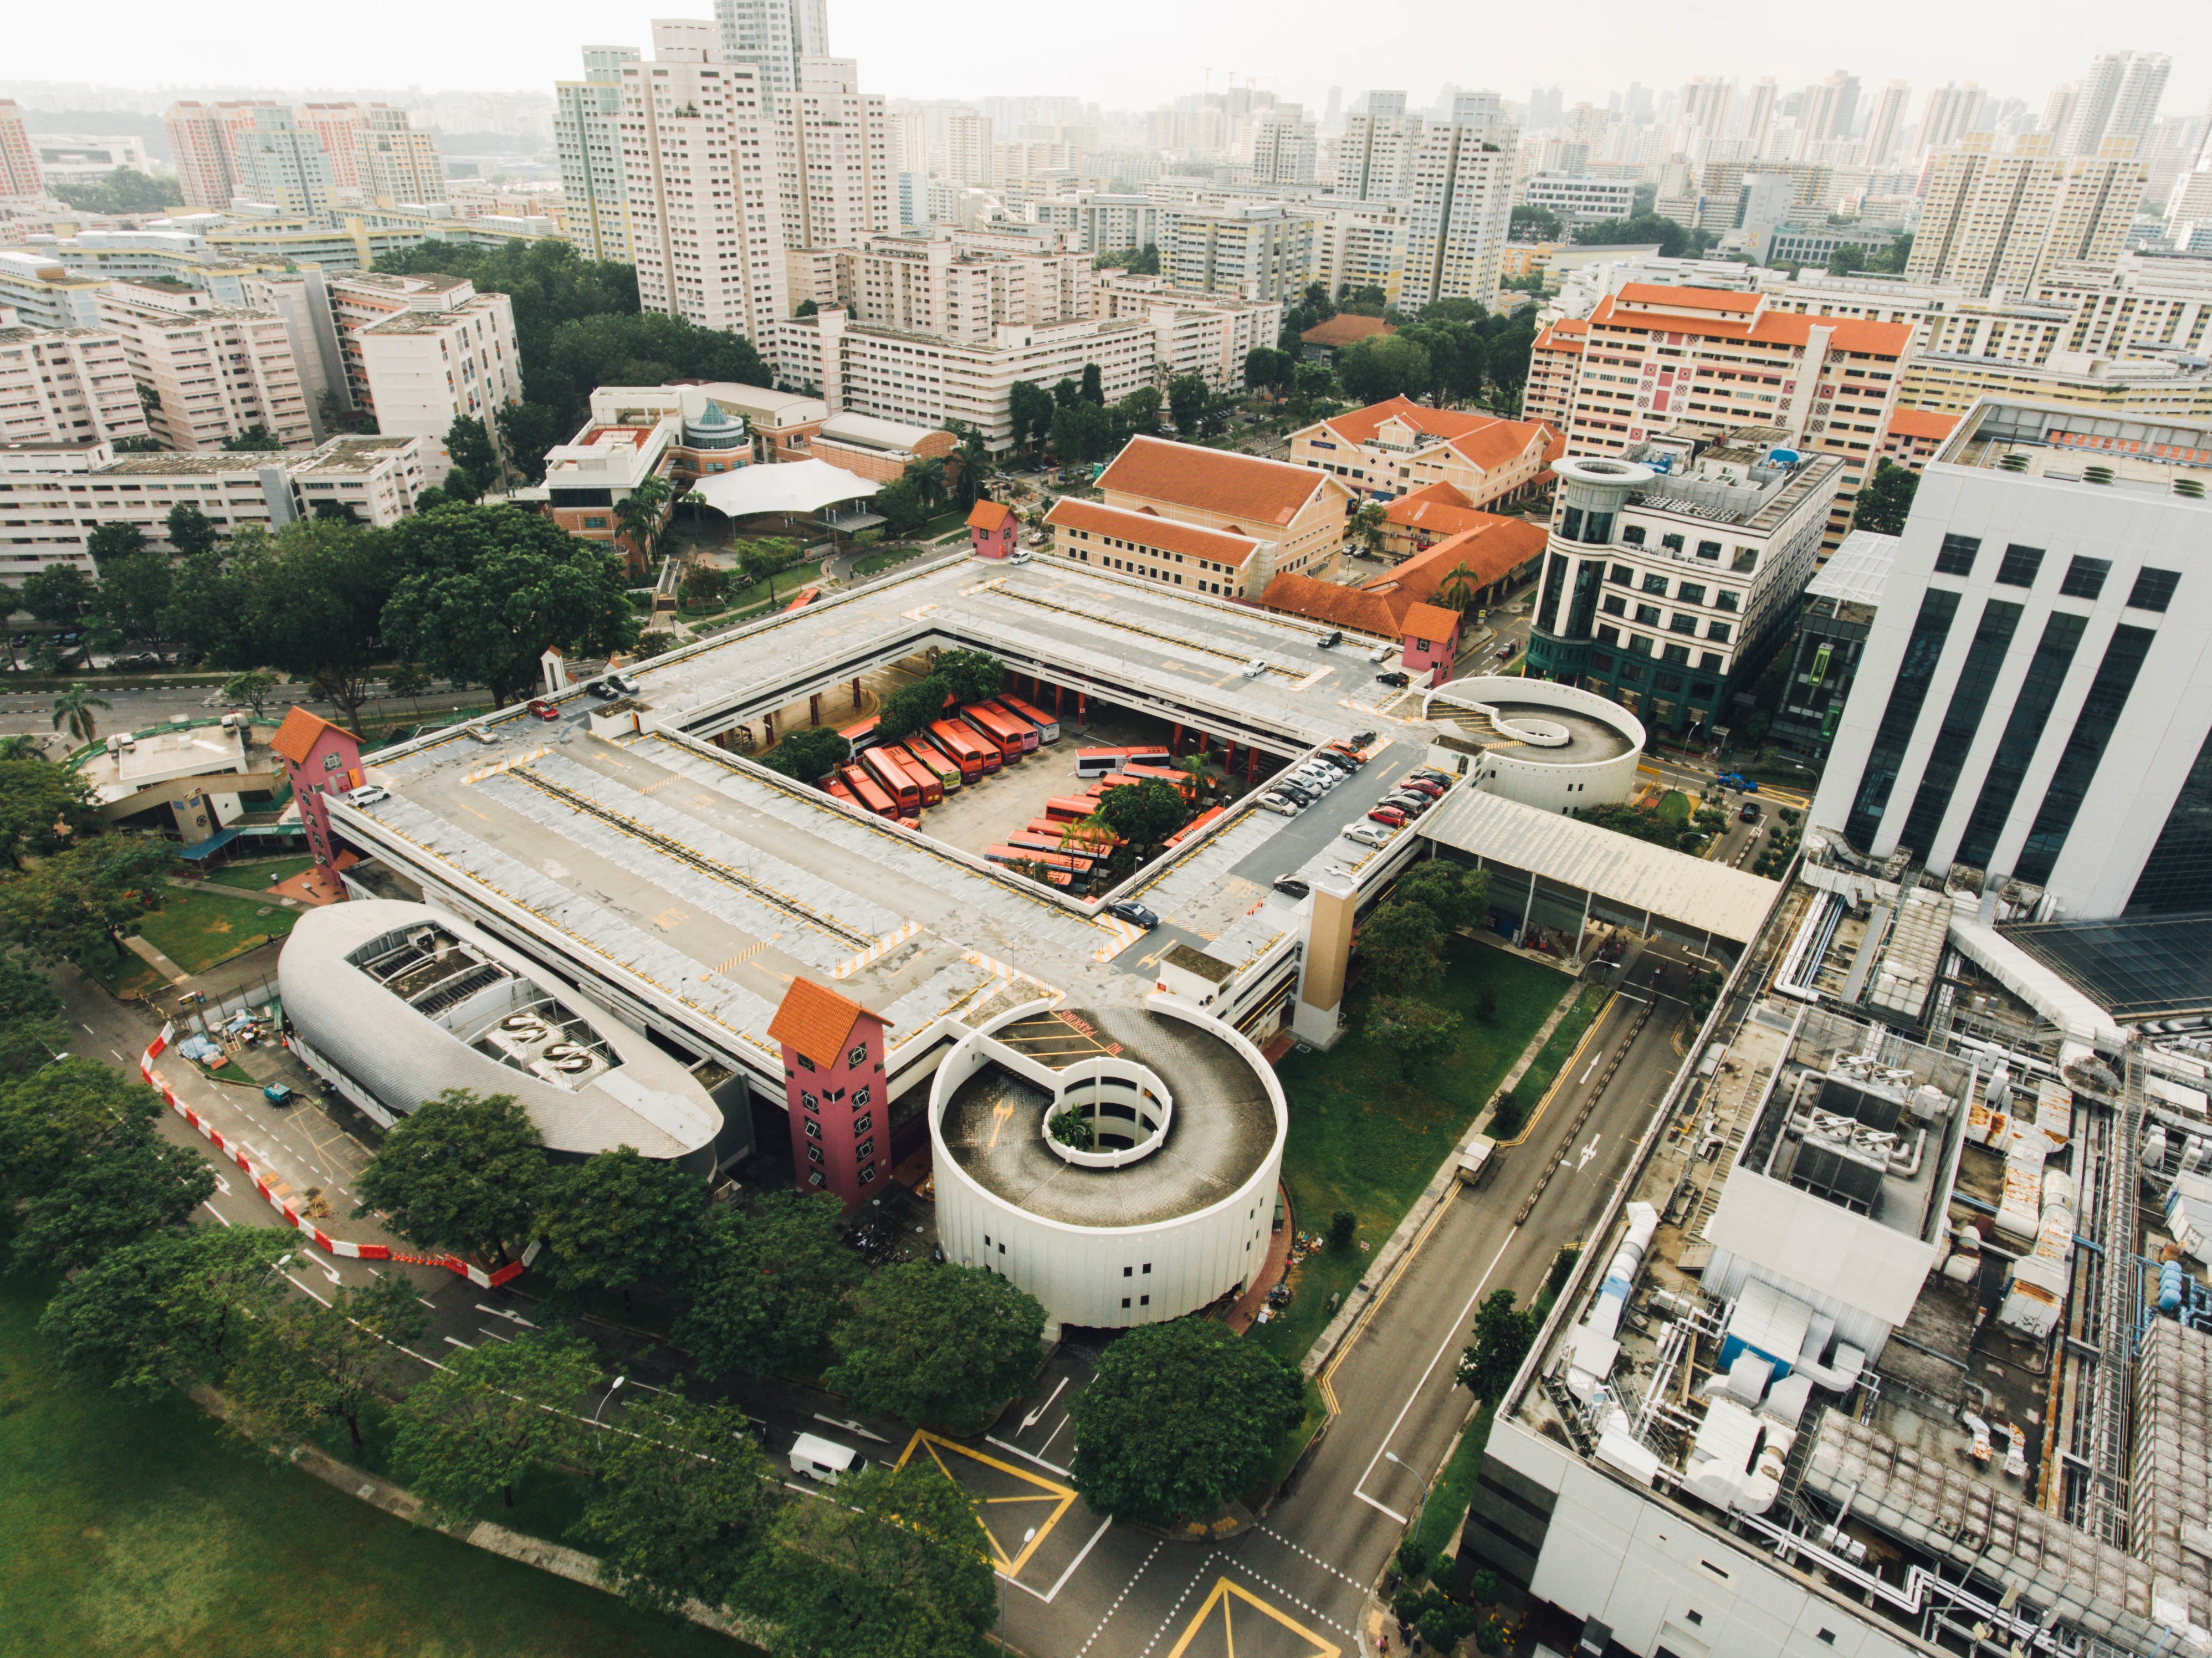
structure, skyscraper, cityscape, plaza, landmark, stadium, arena, metropolis, bird's eye view, aerial photography, urban design, residential area, metropolitan area, sport venue